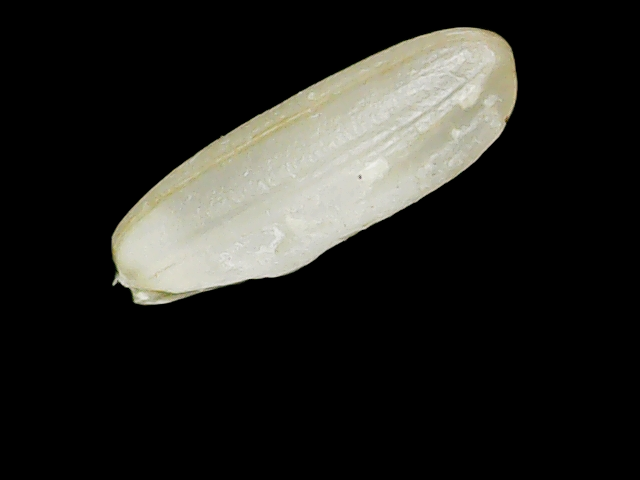
Rice variety: Binadhan23